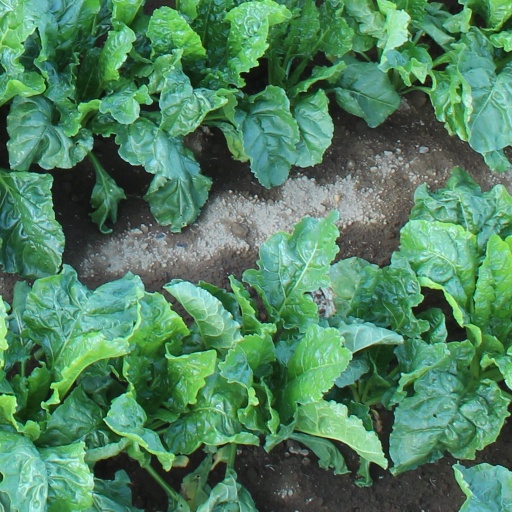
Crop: sugar beet